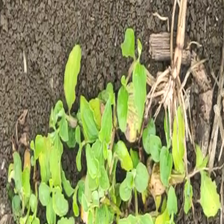
Weed species: Kena_(Commplina_benghalensio)